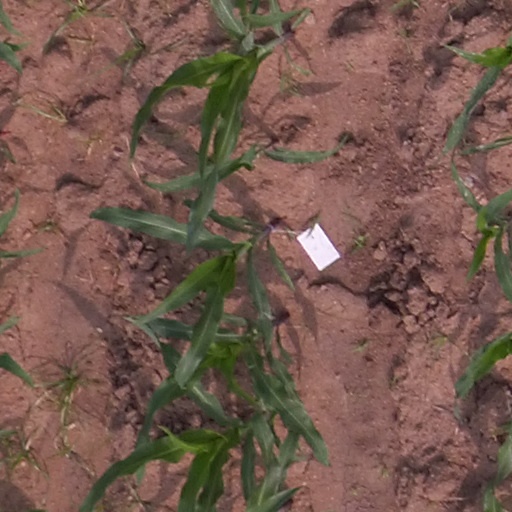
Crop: maize; corn